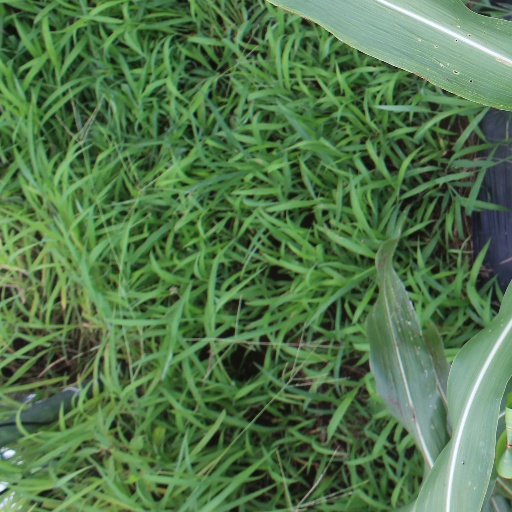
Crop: sorghum